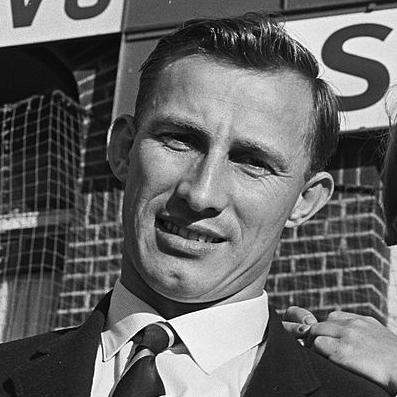
Age: 30